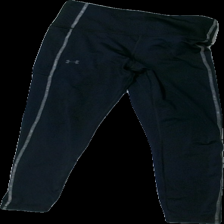
View: front
Type: Tights
Category: Ladies
Brand: Not in the list
Brand text on label: underarmor
Colors: Black
Material: 100% Polyester
Cut: Tight
Season: All
Trend: Sports
Damage: damaged fabric
Damage location: top left
Price range: <50
Recommended usage: Recycle
Description: black sports tights